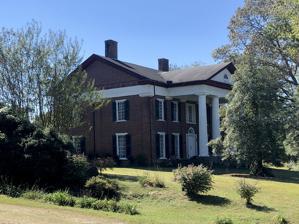
Building: Creekside (Morganton, North Carolina)
Country: United States of America
Year built: 1836
Historic house in North Carolina, United States United States historic place Creekside U.S. National Register of Historic Places Side and front Show map of North Carolina Show map of the United States Location W of Morganton at jct. of U.S. 70 and 70A, near Morganton, North Carolina Coordinates 35°44′7″N 81°42′31″W / 35.73528°N 81.70861°W / 35.73528; -81.70861 Area 2 acres (0.81 ha) Built 1836 ( 1836 ) Architectural style Greek Revival, Federal NRHP reference No. 72000926 Added to NRHP February 1, 1972 Creekside is a historic home located near Morganton , Burke County, North Carolina .  It was built in 1836, and is a two-story, five-bay, brick mansion with a gable roof in the Greek Revival style.  It features a tetrastyle pedimented portico covers with heavy stuccoed brick Doric order columns. The interior features Federal style decorative elements. It was built by Thomas George Walton, great nephew of George Walton , a signer of the Declaration of Independence . It was listed on the National Register of Historic Places in 1972. References